2014 AA

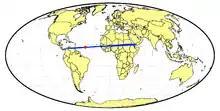
Probable impact location of near-Earth asteroid 2014 AA based on infrasound data from the Comprehensive Nuclear-Test-Ban Treaty Organization.

Using a poorly determined orbit, the JPL Small-Body Database listed a 3-sigma solution with impact occurring around 2 January 2014 02:33 UT ± 1 hour and 5 minutes. The Minor Planet Center listed impact as occurring around 2 January 2014 05:00 UT ± 10 hours. Independent calculations by Bill Gray, the Minor Planet Center and Steve Chesley at the Jet Propulsion Laboratory verified that impact was virtually certain. It entered the atmosphere going about 11.7 km/s with respect to Earth.